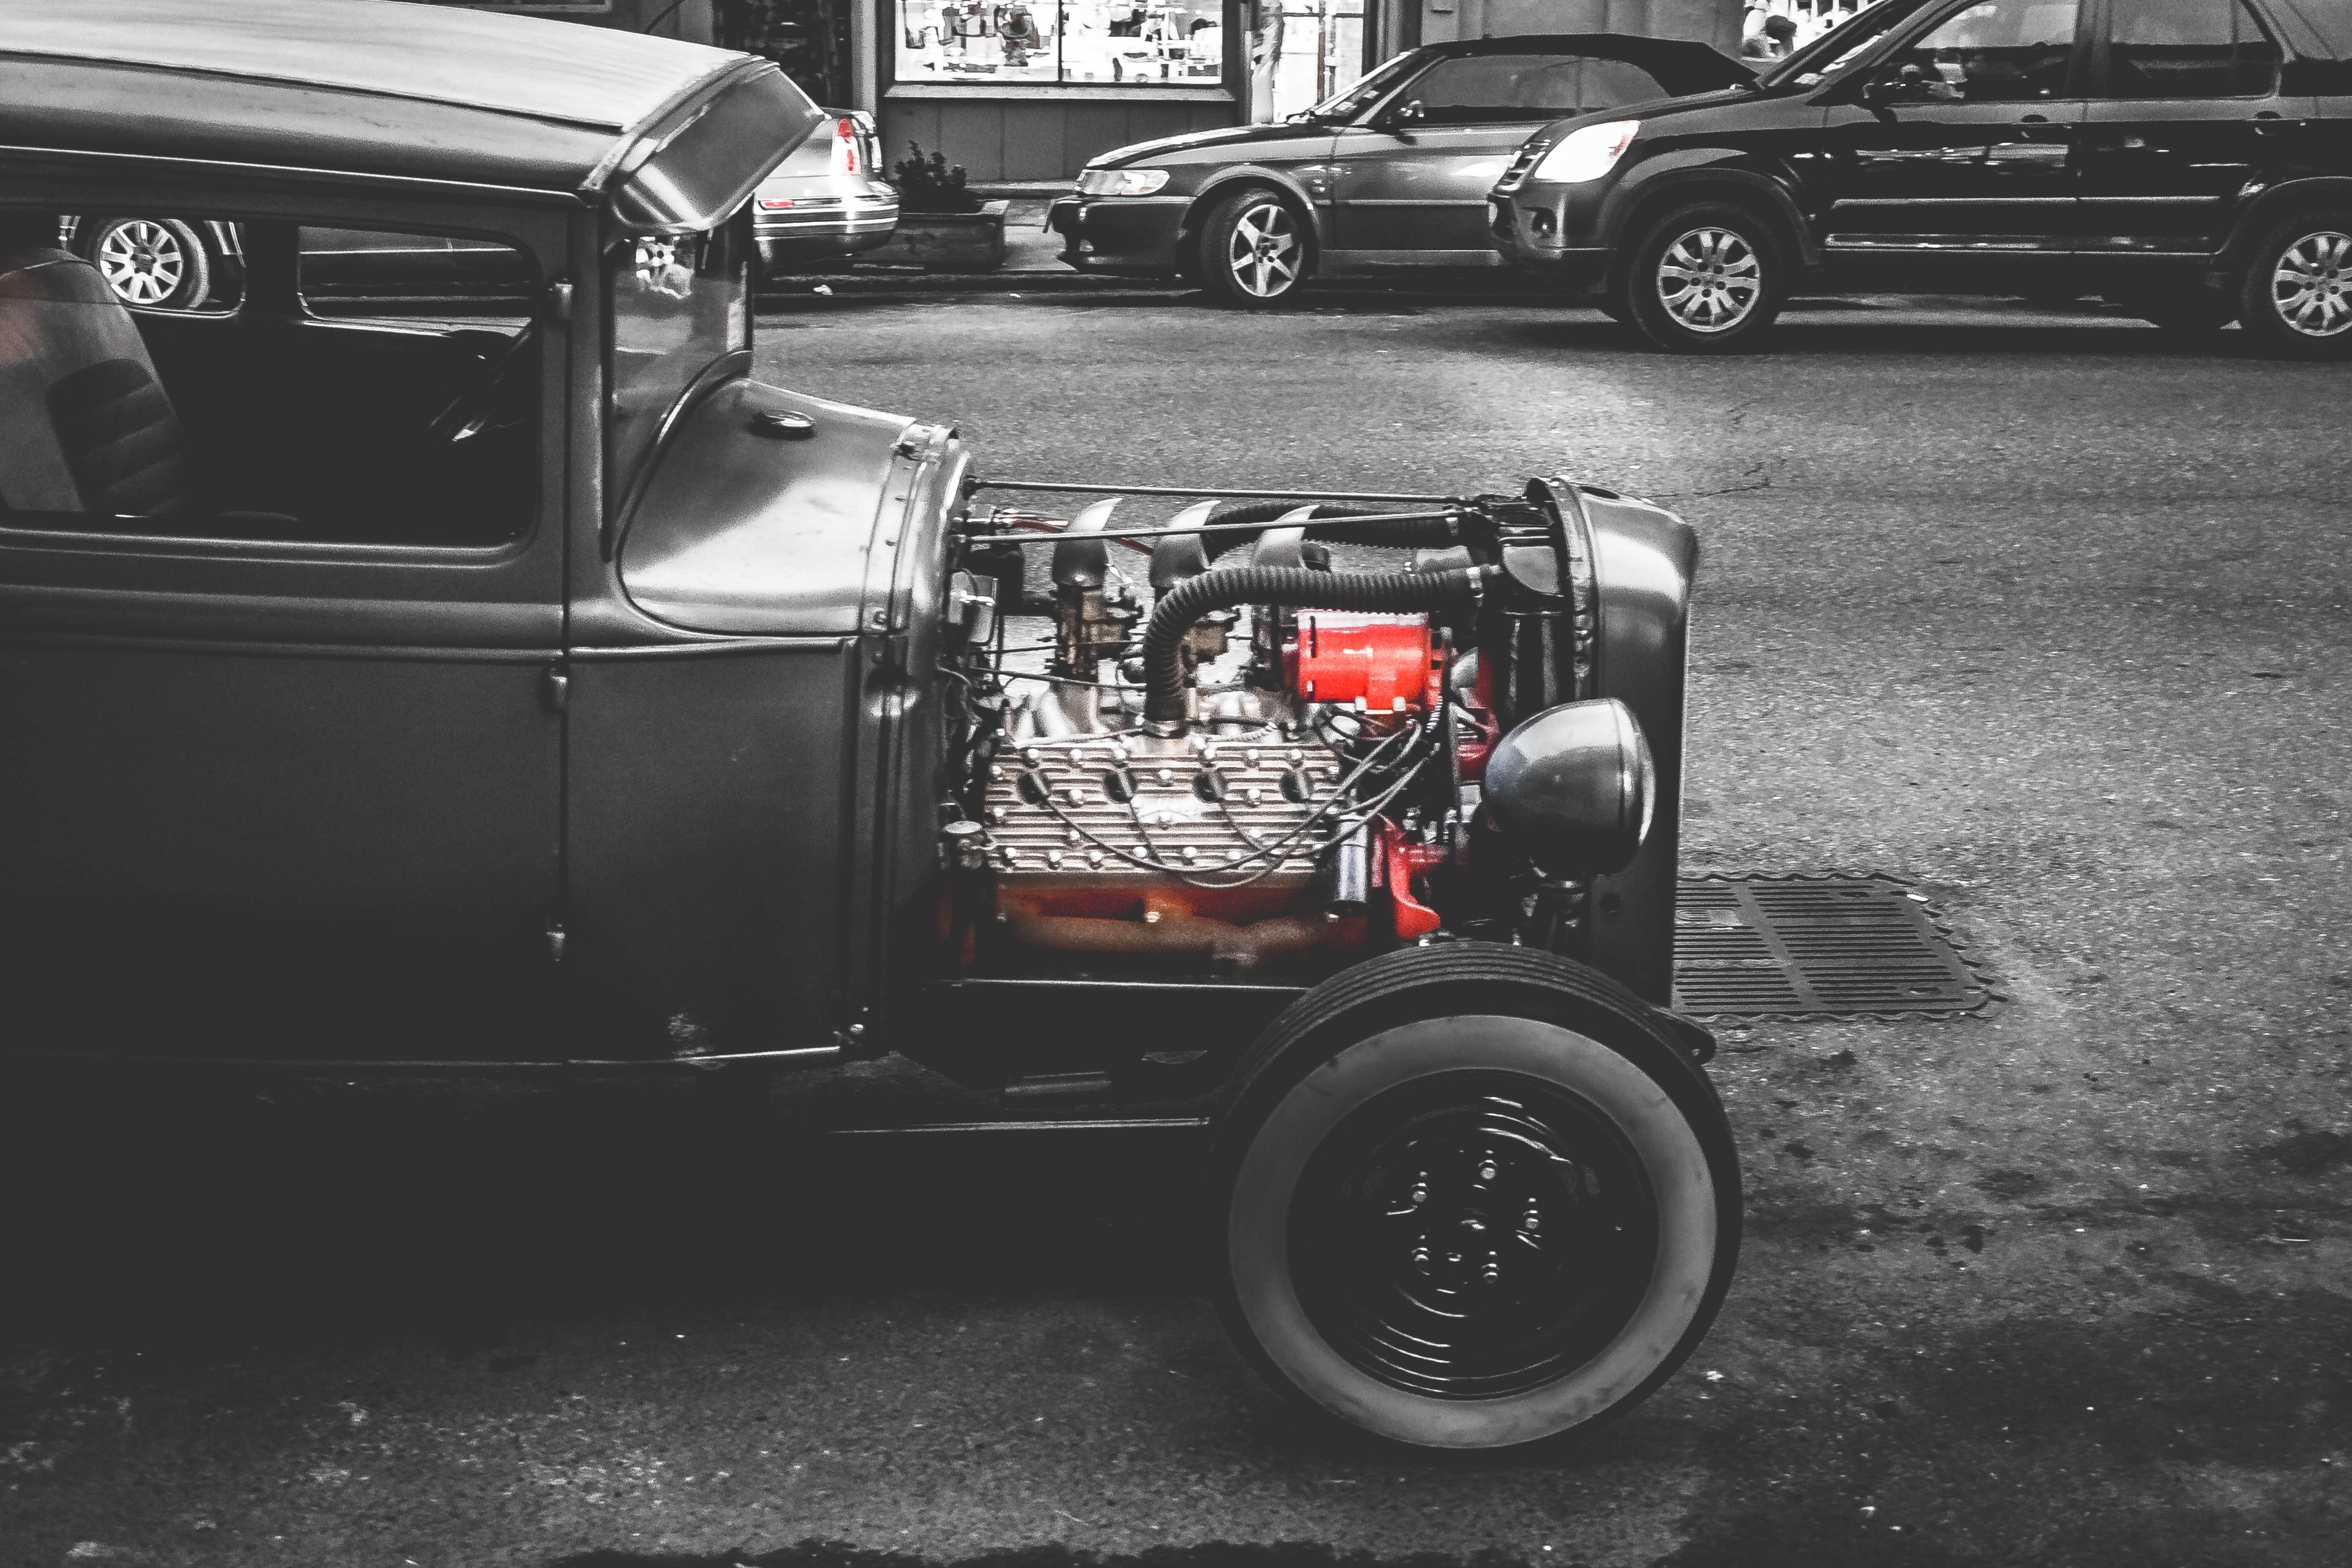
black and white, road, street, car, vintage, wheel, city, vehicle, monochrome, motor vehicle, vintage car, engine, classic, antique car, hot rod, land vehicle, monochrome photography, touring car, automobile make, automotive design, luxury vehicle